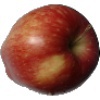
Label: Apple Red 1